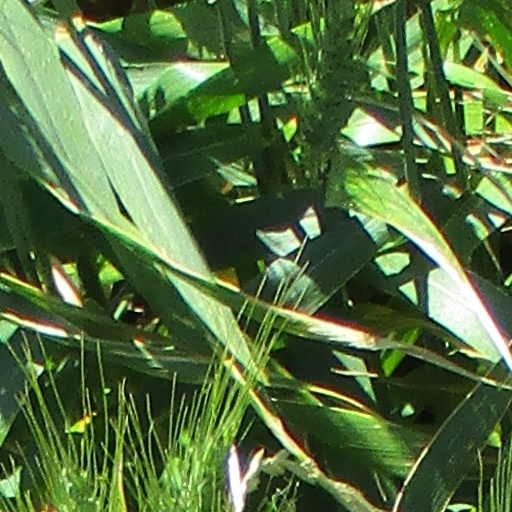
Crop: wheat